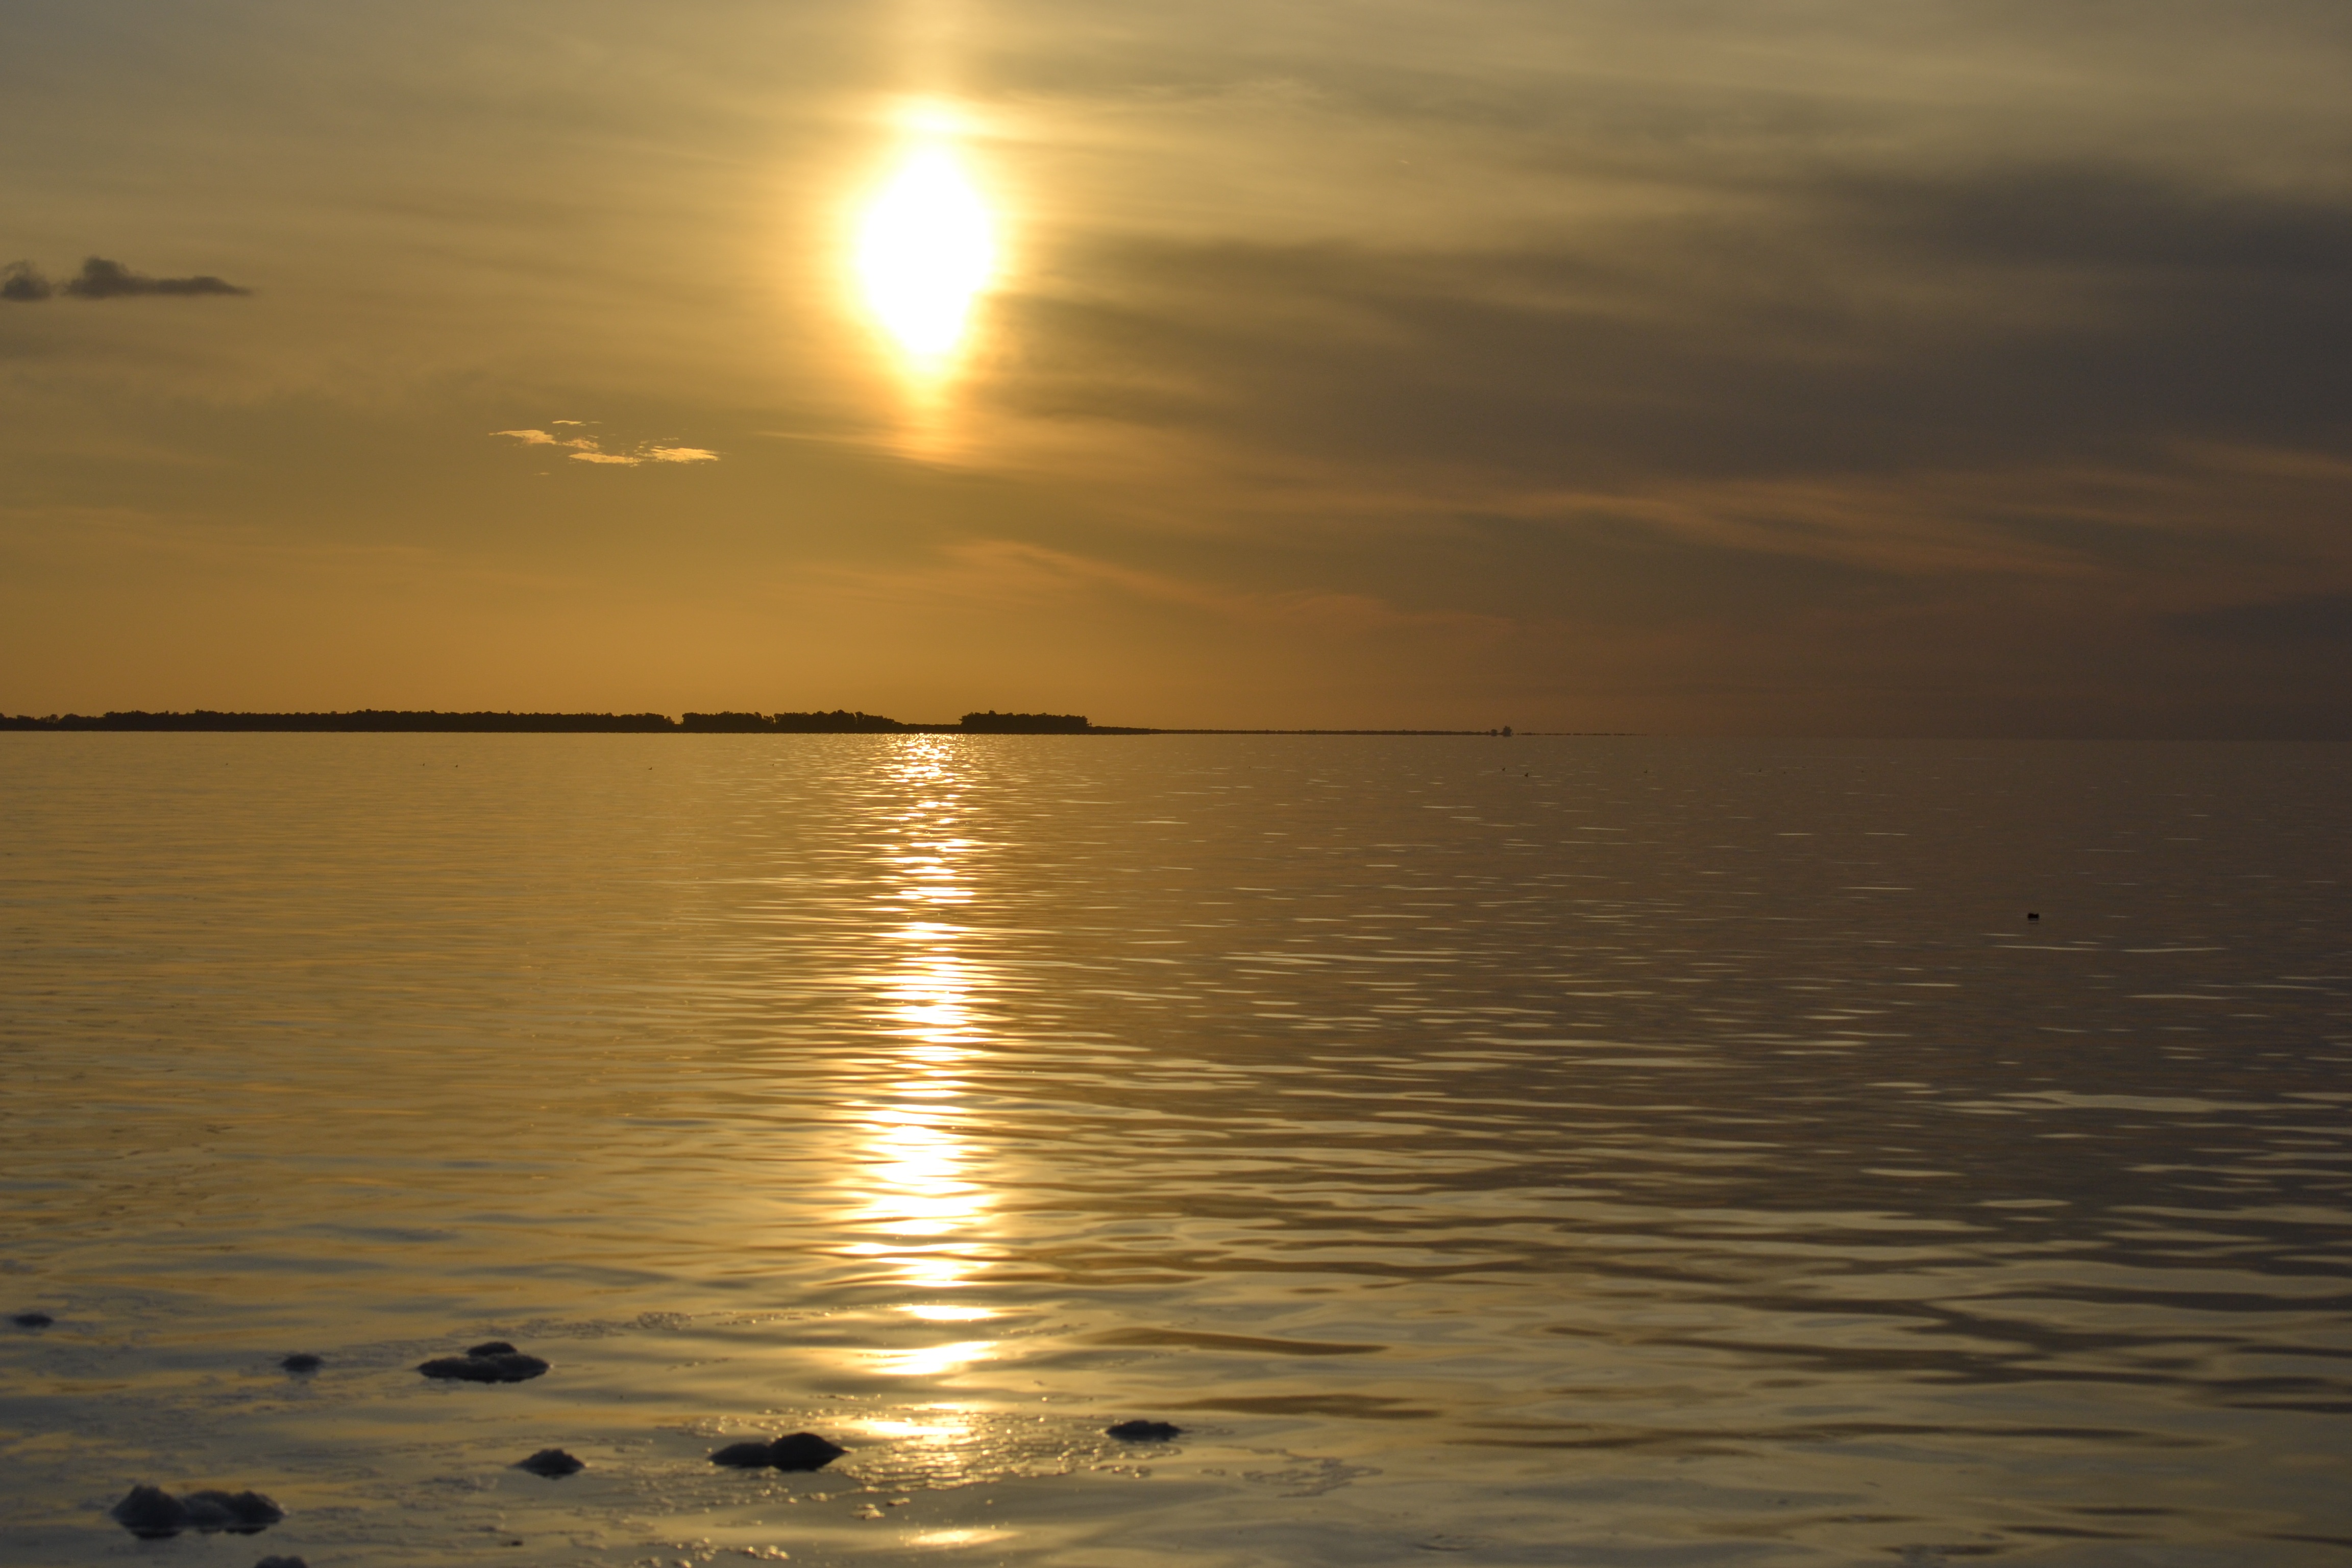
beach, sea, coast, water, sand, ocean, horizon, cloud, sky, sun, sunrise, sunset, photography, sunlight, morning, shore, wave, dawn, atmosphere, river, dusk, evening, reflection, calm, marina, afterglow, wind wave